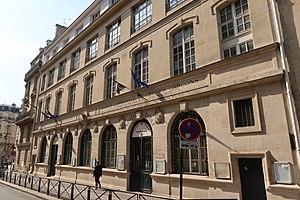
École élémentaire, 12 rue de la Bienfaisance (Paris, 8e).
La rue de la Bienfaisance est une voie du 8ᵉ arrondissement de Paris.